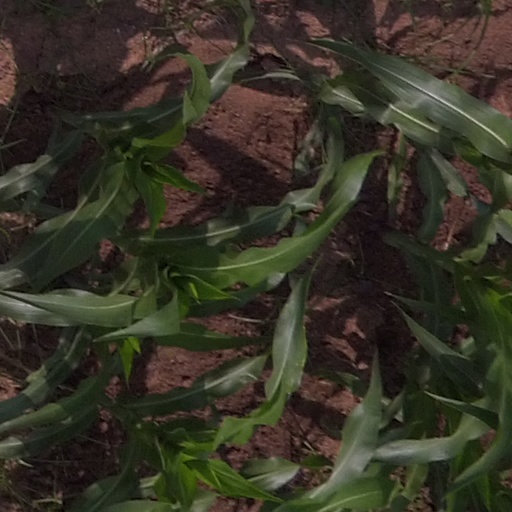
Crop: maize; corn